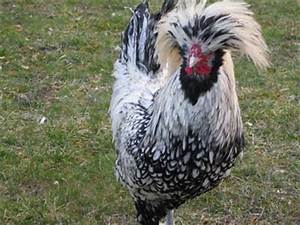
Label: gallina